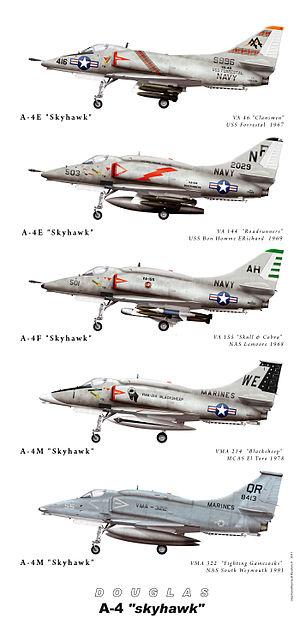
A-4 skyhawk version E/F/M